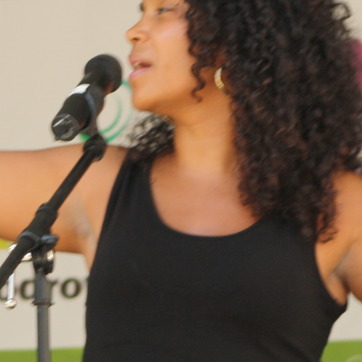
Material: skin